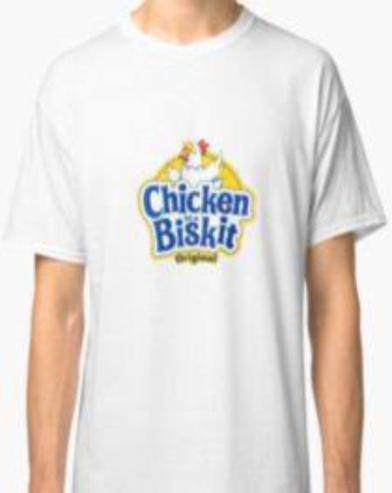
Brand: chicken in a biskit
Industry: Food